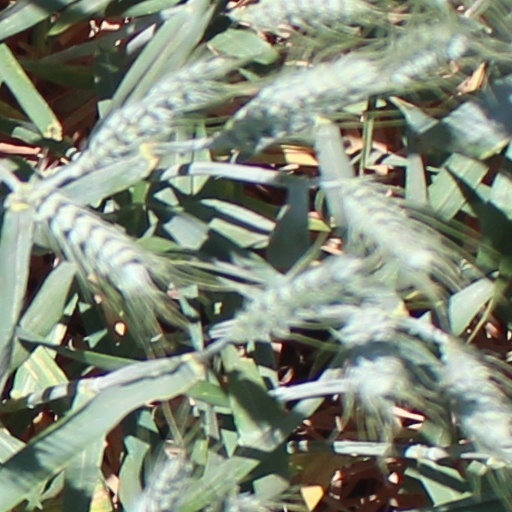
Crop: wheat